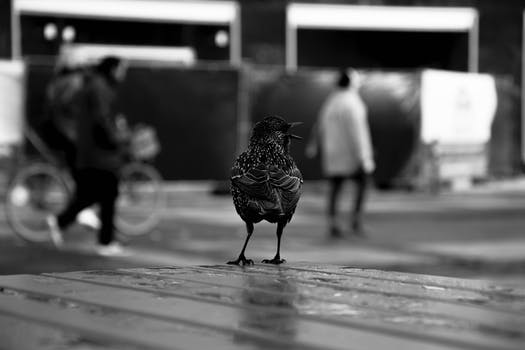
Label: No Watermark